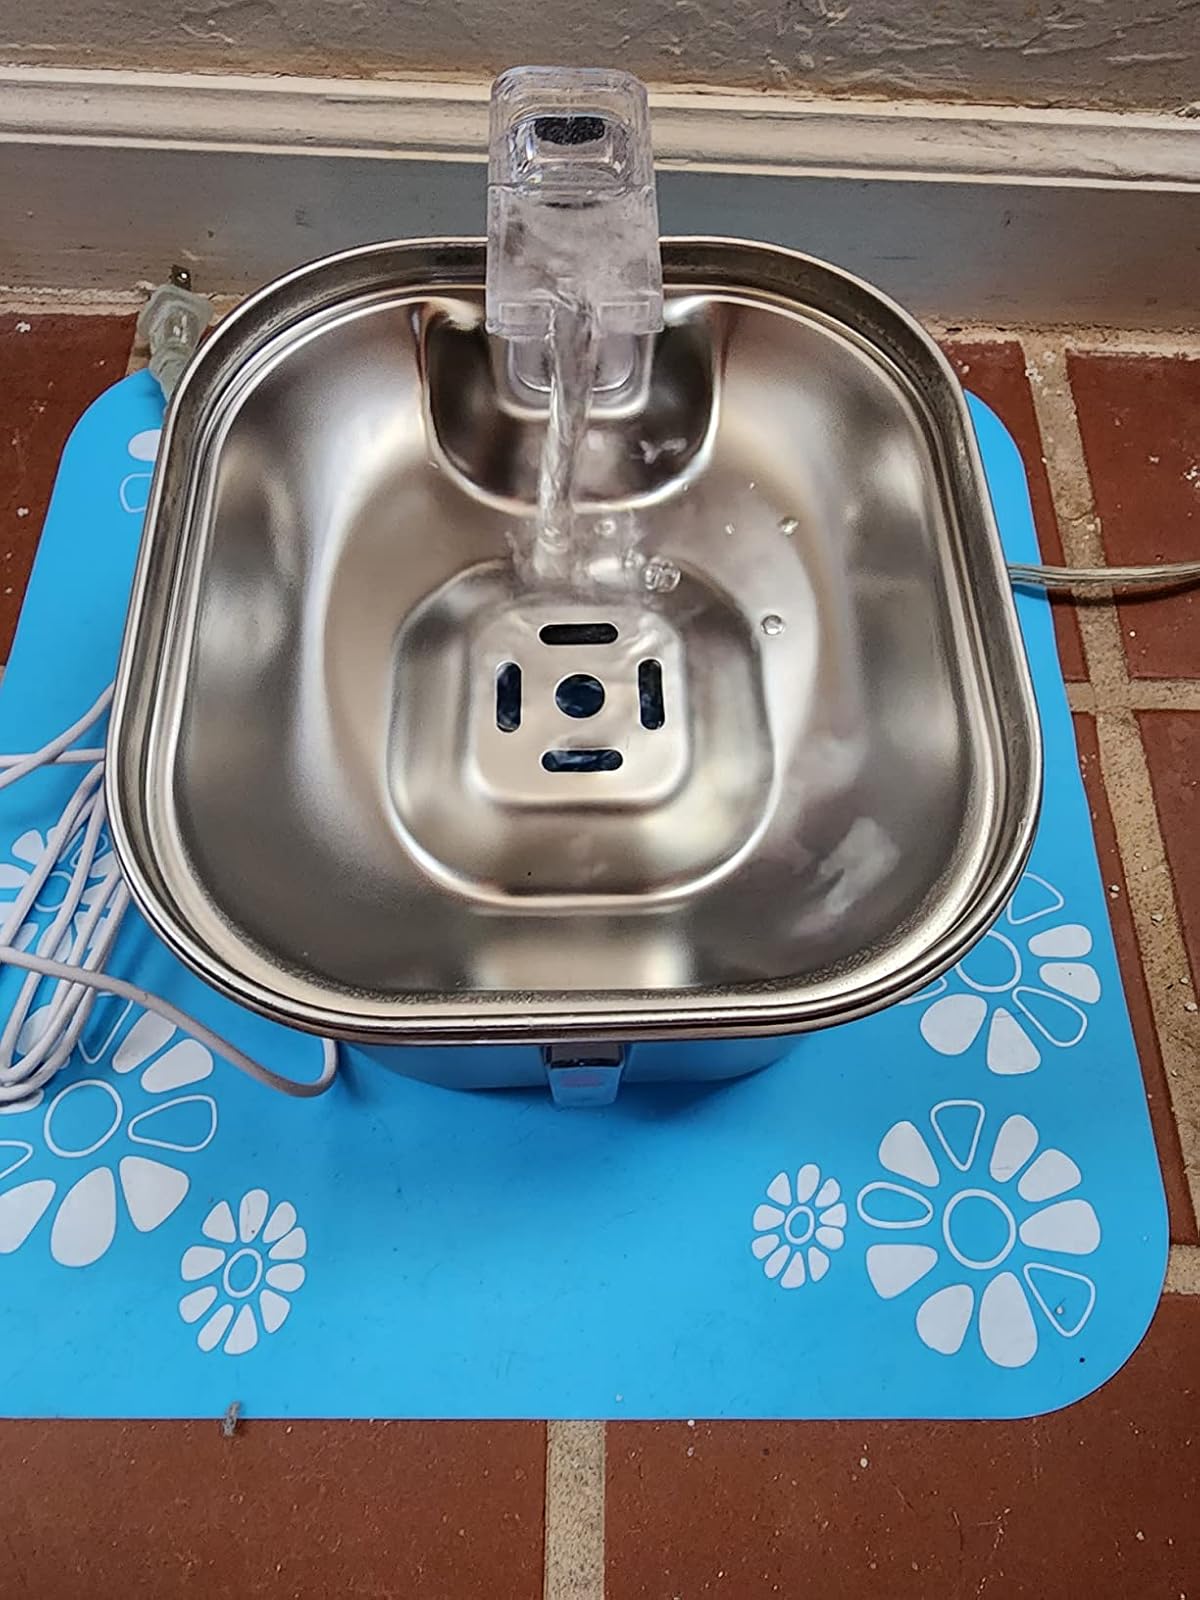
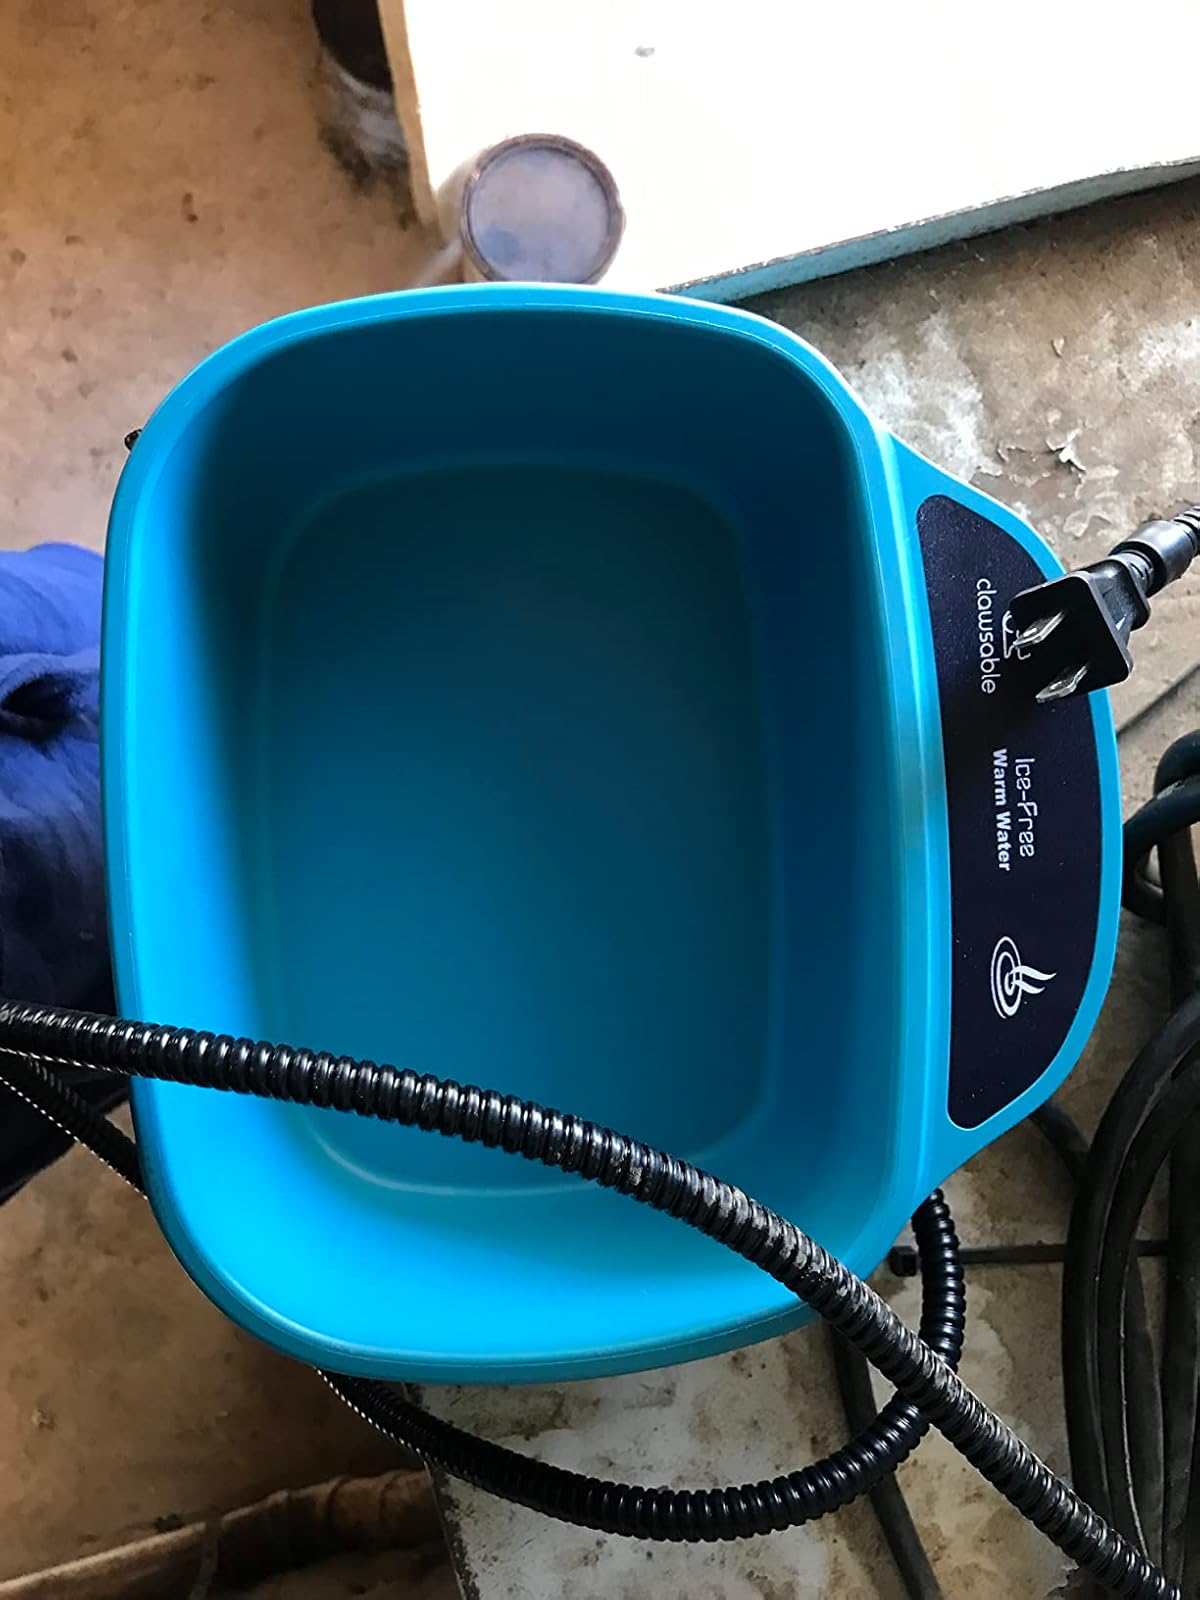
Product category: items_bowl
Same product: no